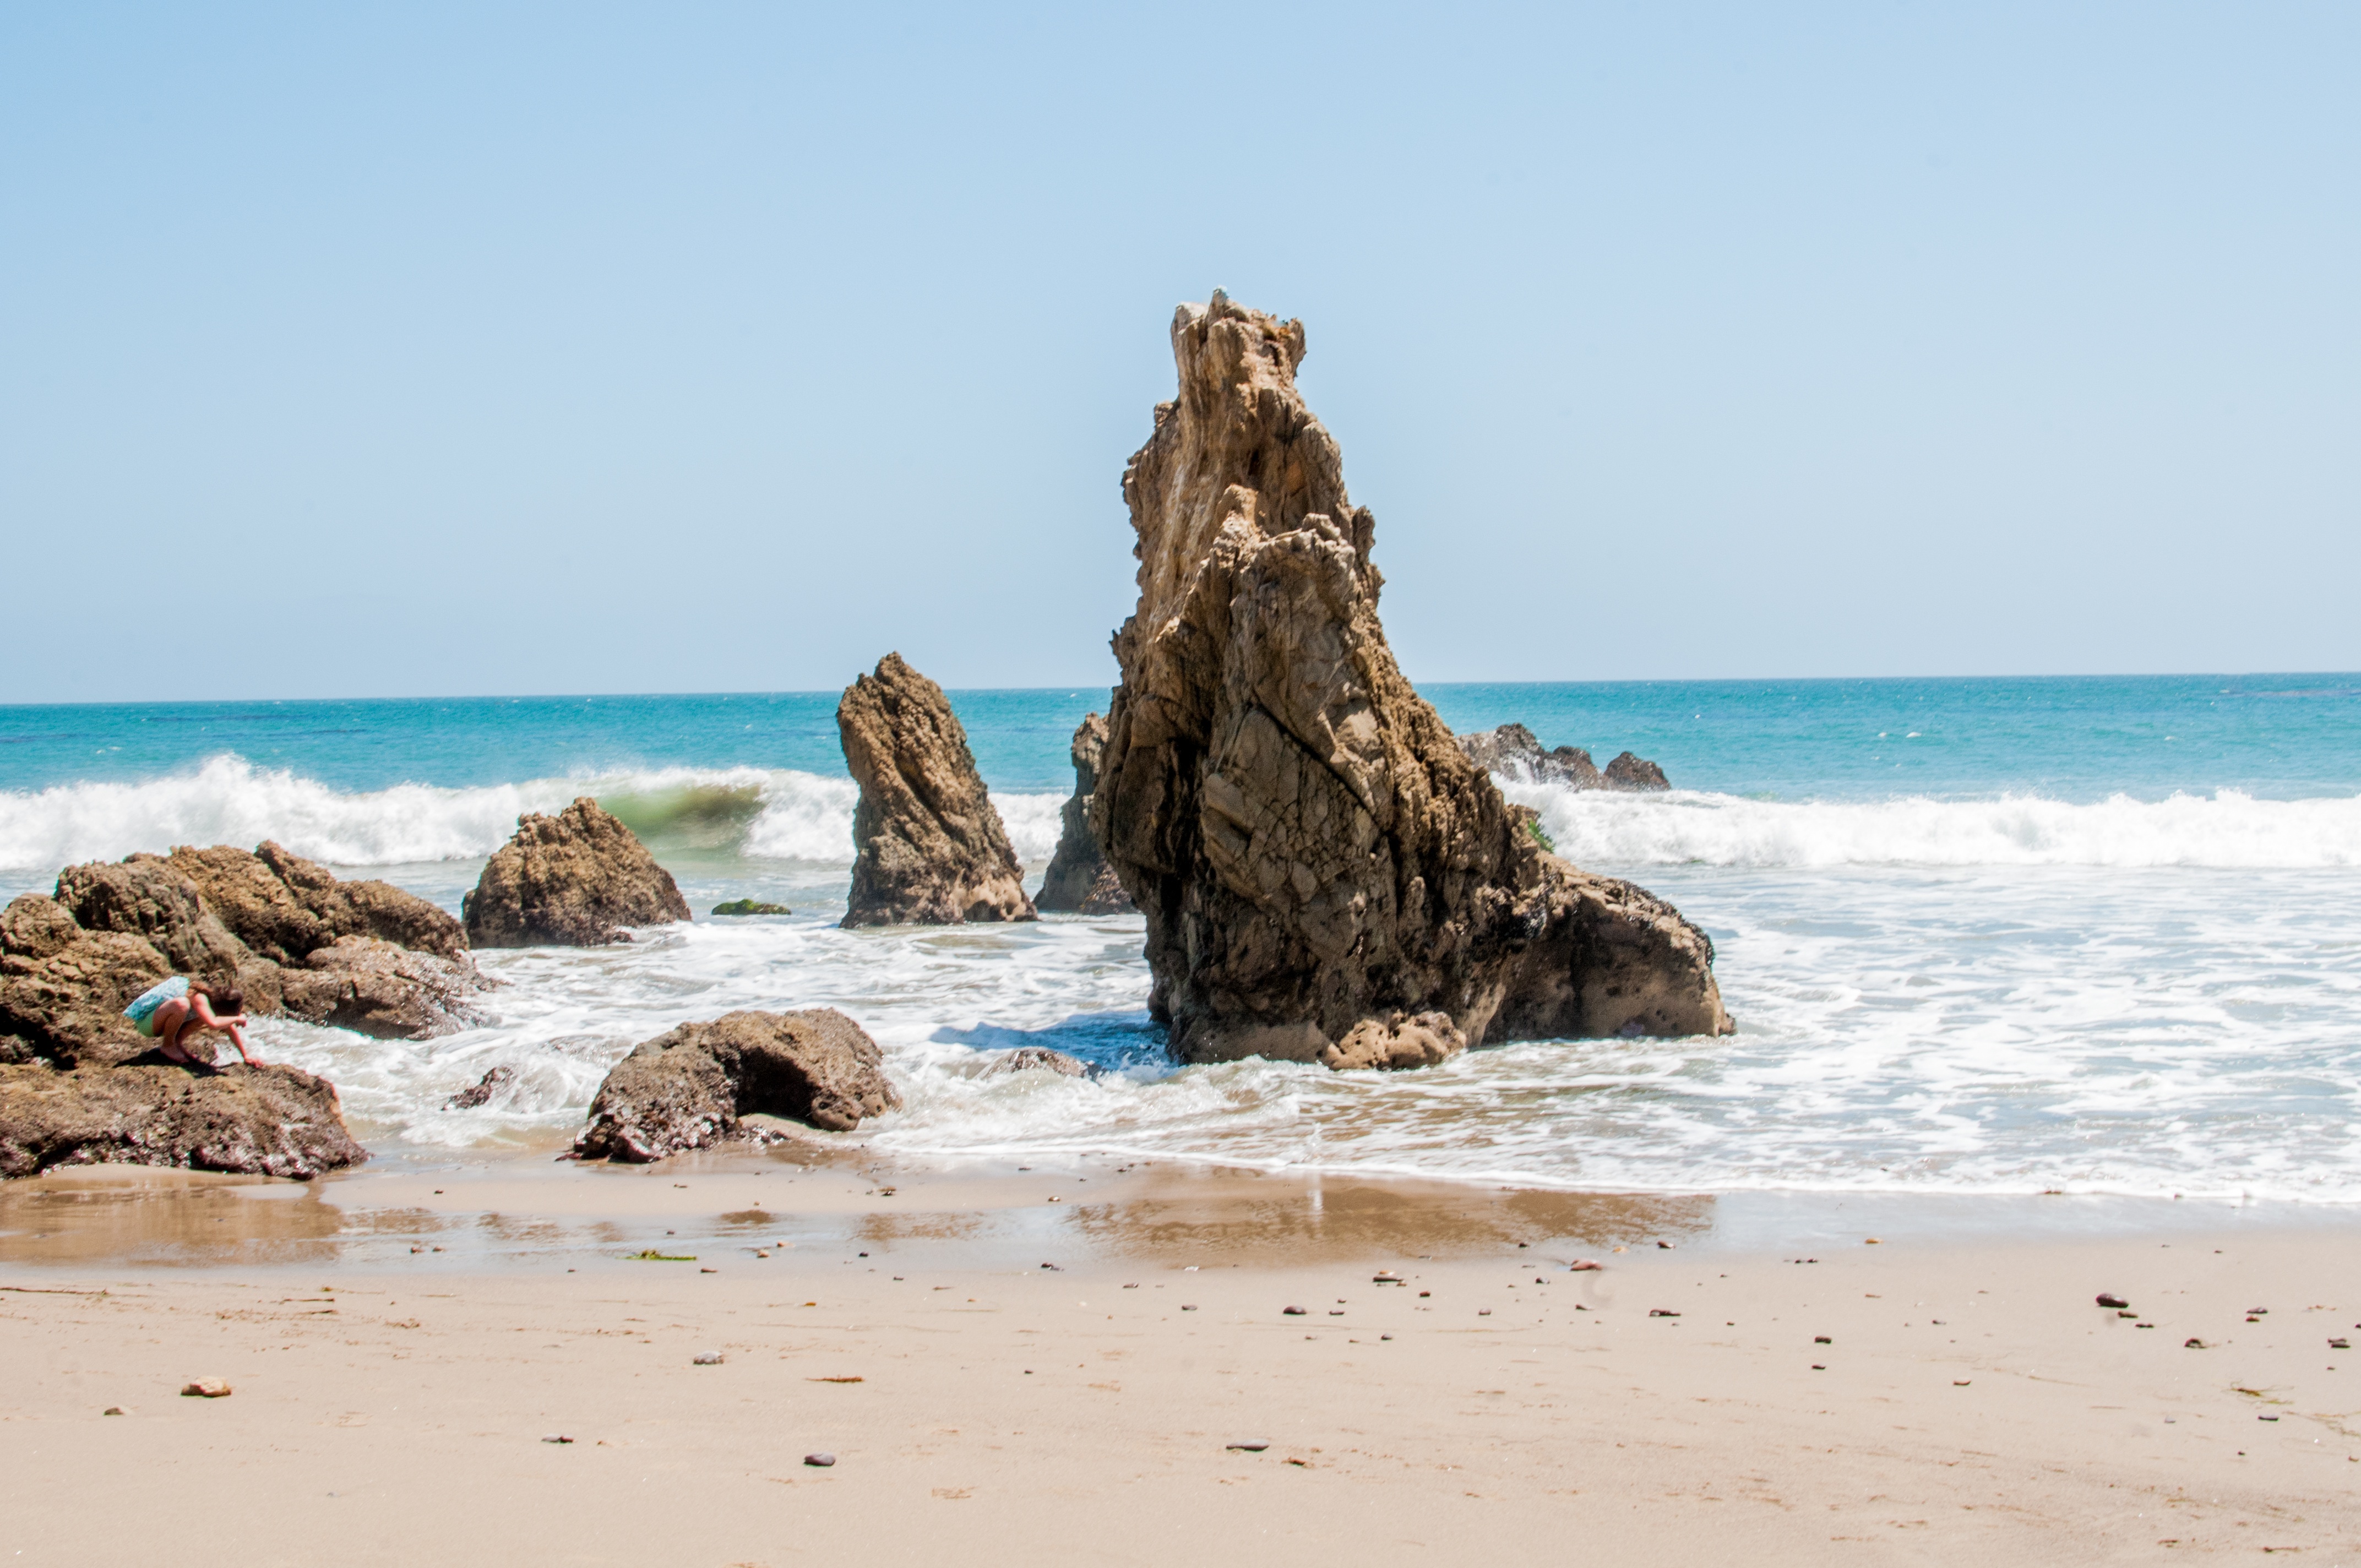
beach, sea, coast, sand, rock, ocean, shore, wave, vacation, bay, terrain, material, body of water, cape, islet, wind wave